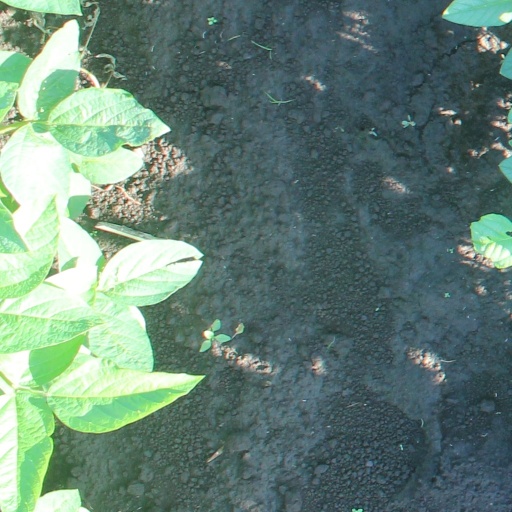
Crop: soybean